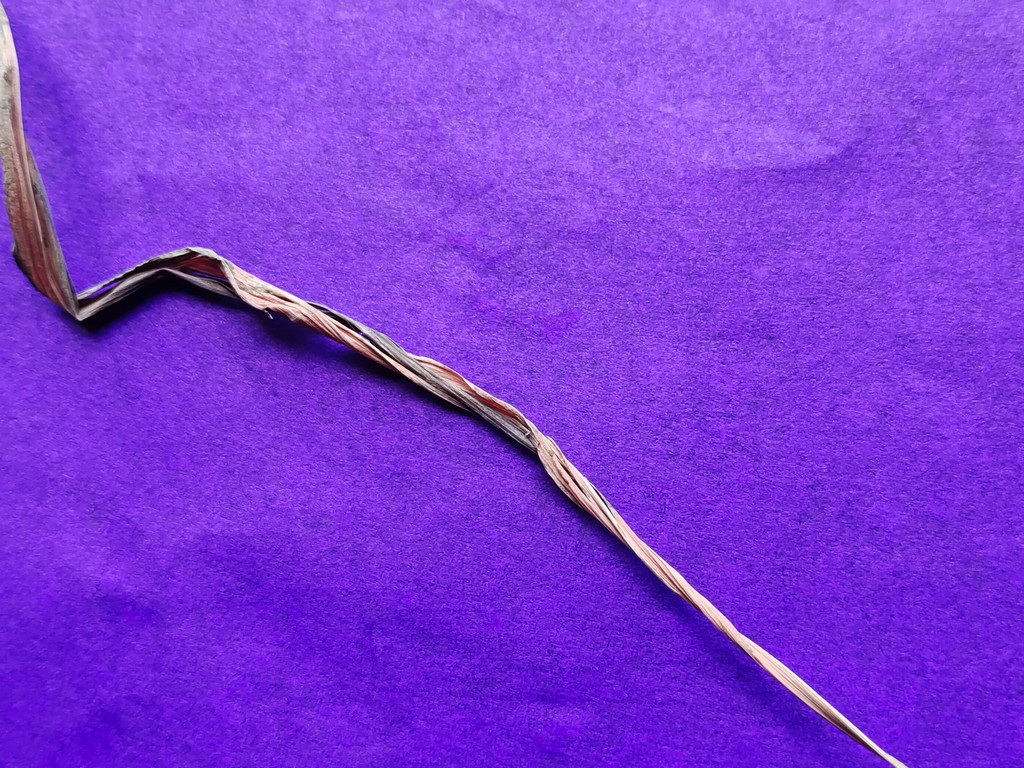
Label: Dried